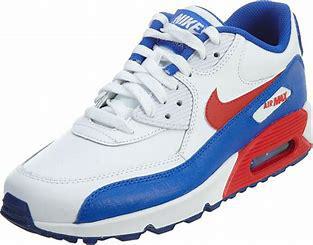
Brand: Nike
Model: Air Max 90 LTR